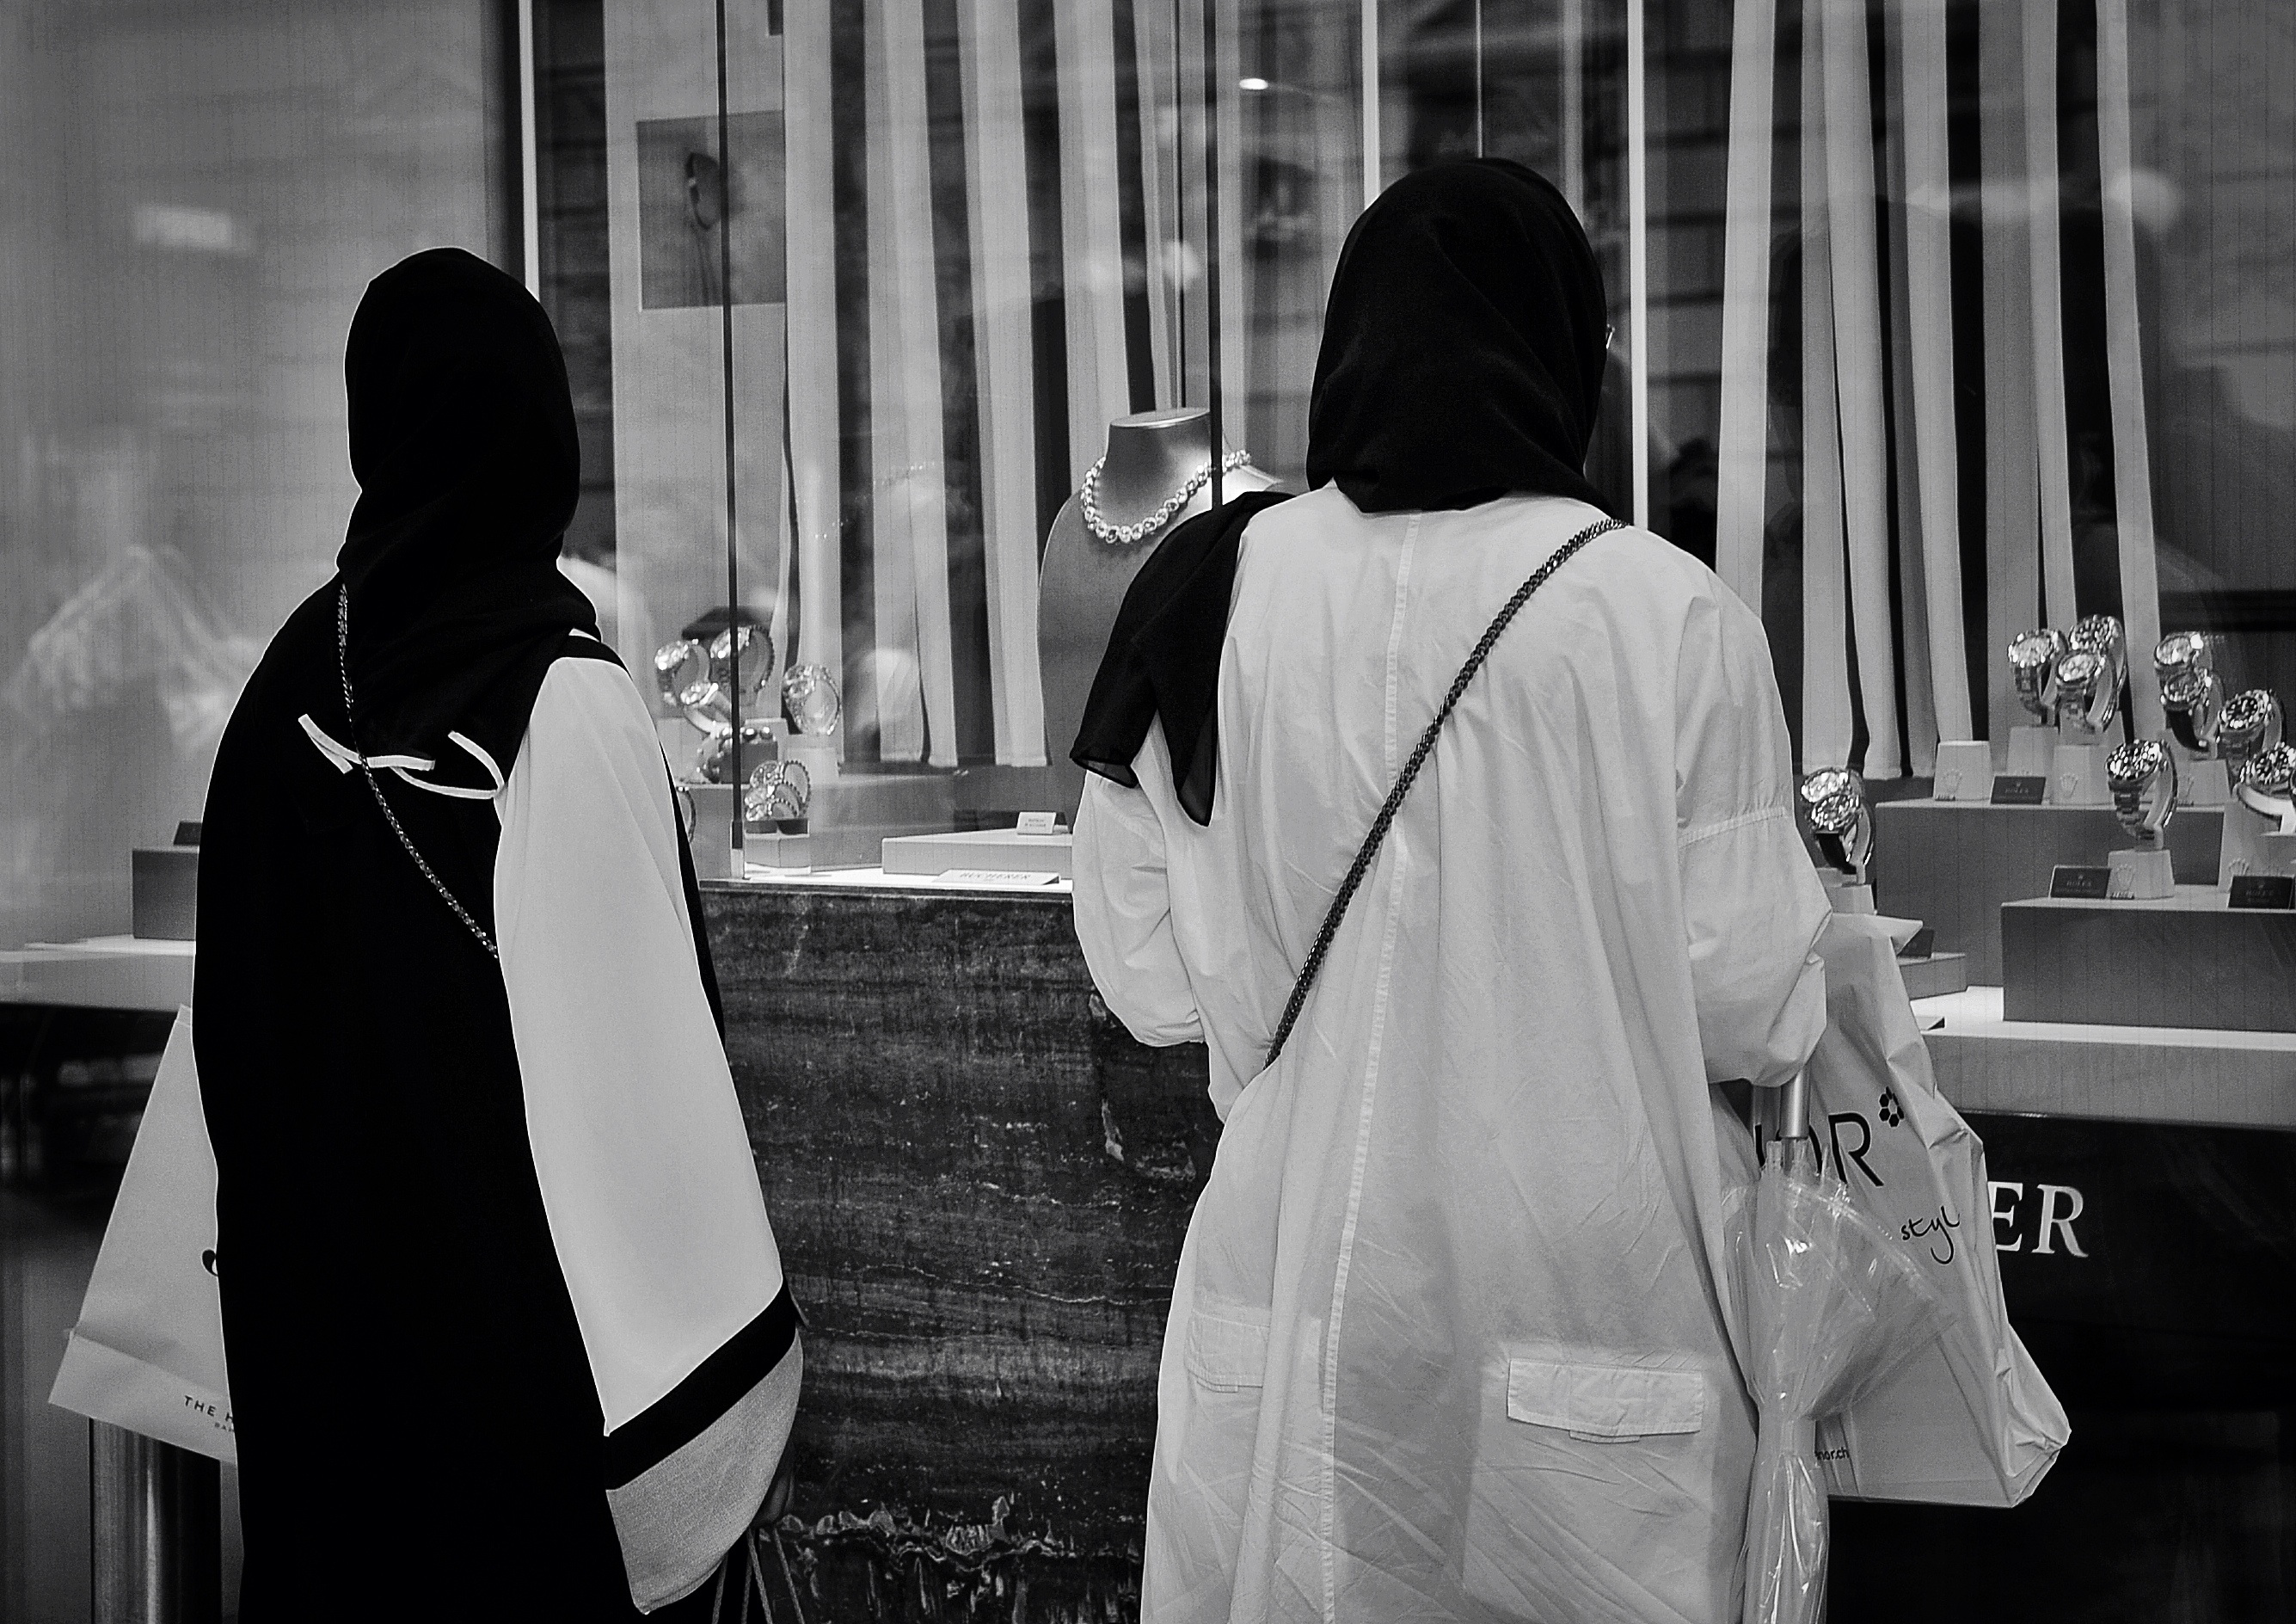
black and white, people, white, street, black, monochrome, streetphotography, bw, ceremony, candid, swiss, stadt, photograph, streetart, schweiz, switzerland, strasse, zurich, streetphoto, schwarzundweiss, stphotographia, streetscene, strassenszene, strassenfotografie, streetlife, streetpix, thomas8047, onthestreets, bahnhofstrasse, streetphotographer, 175528, zurichstreet, fascinationstreet, nikond300s, streetartz ri, zuri, monochrome photography